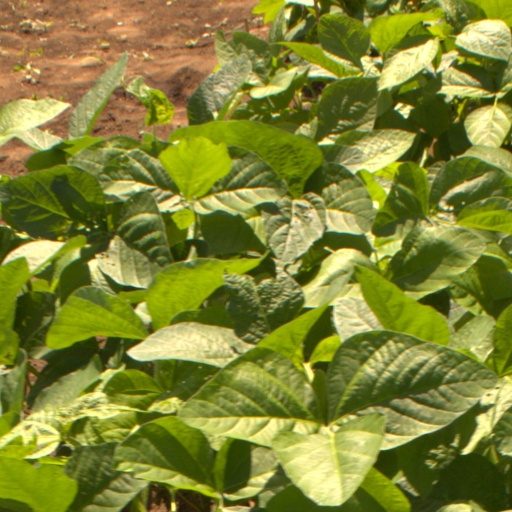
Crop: soybean